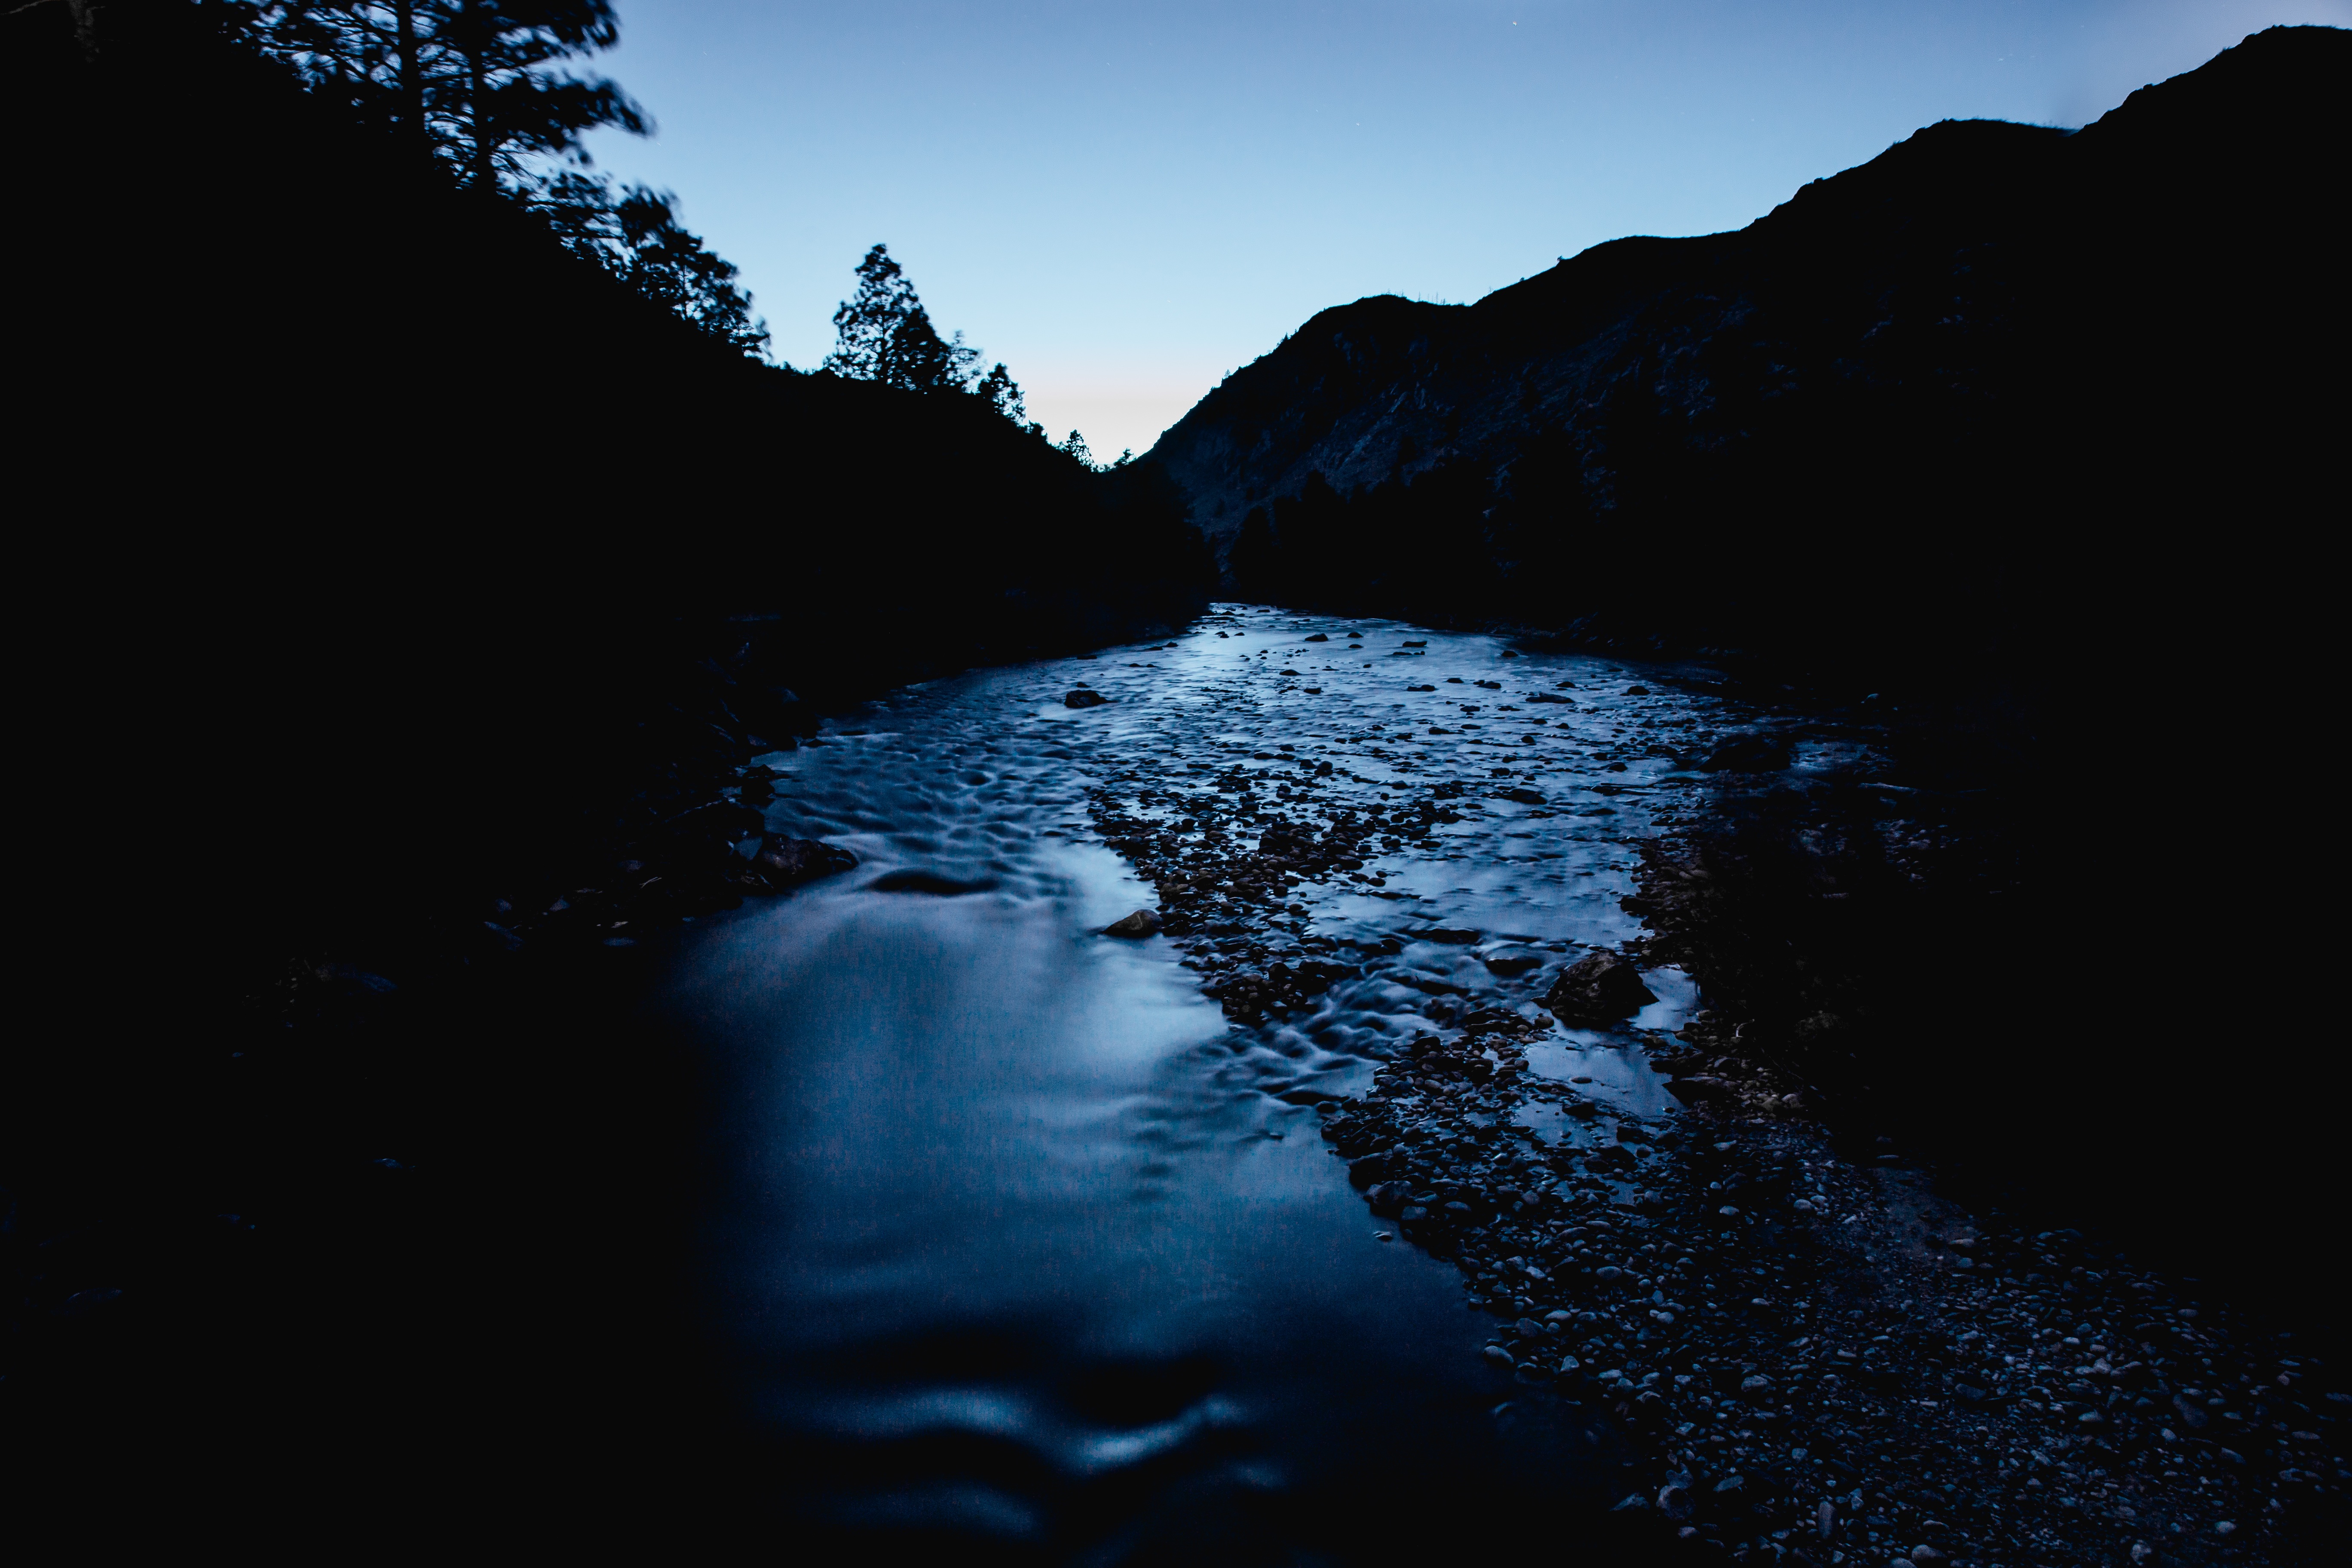
sea, tree, water, nature, mountain, cloud, sky, sunlight, morning, lake, dawn, river, mountain range, dusk, reflection, darkness, blue, landform, atmospheric phenomenon, mountainous landforms